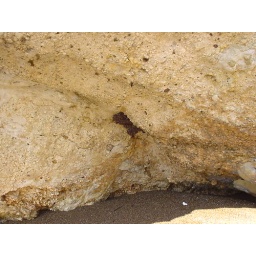
bats inside a crevice of rocks at a beach in Paphos